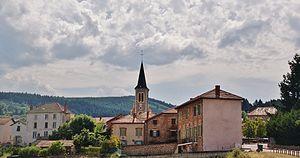
Le Village
Saint-Haon-le-Vieux est une commune française située dans le département de la Loire en région Auvergne-Rhône-Alpes.